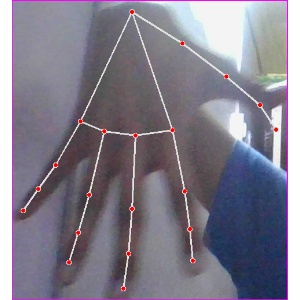
अक्षर: ढ